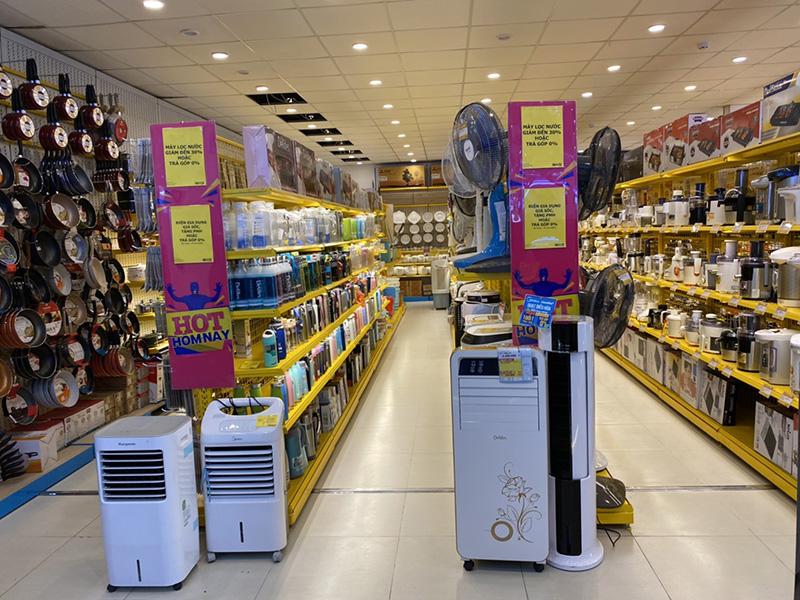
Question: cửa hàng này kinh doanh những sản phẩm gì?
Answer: cửa hàng kinh doanh các đồ dùng điện gia dụng